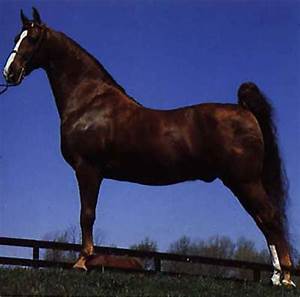
Label: horse